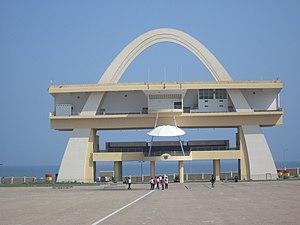
Cet article recense les arcs de triomphe construits à une époque postérieure à celle de l'Empire romain.